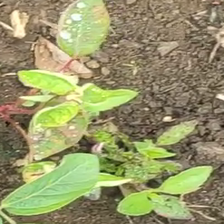
Weed species: Moti_dudhi(Euphorbia_geneculata_L)